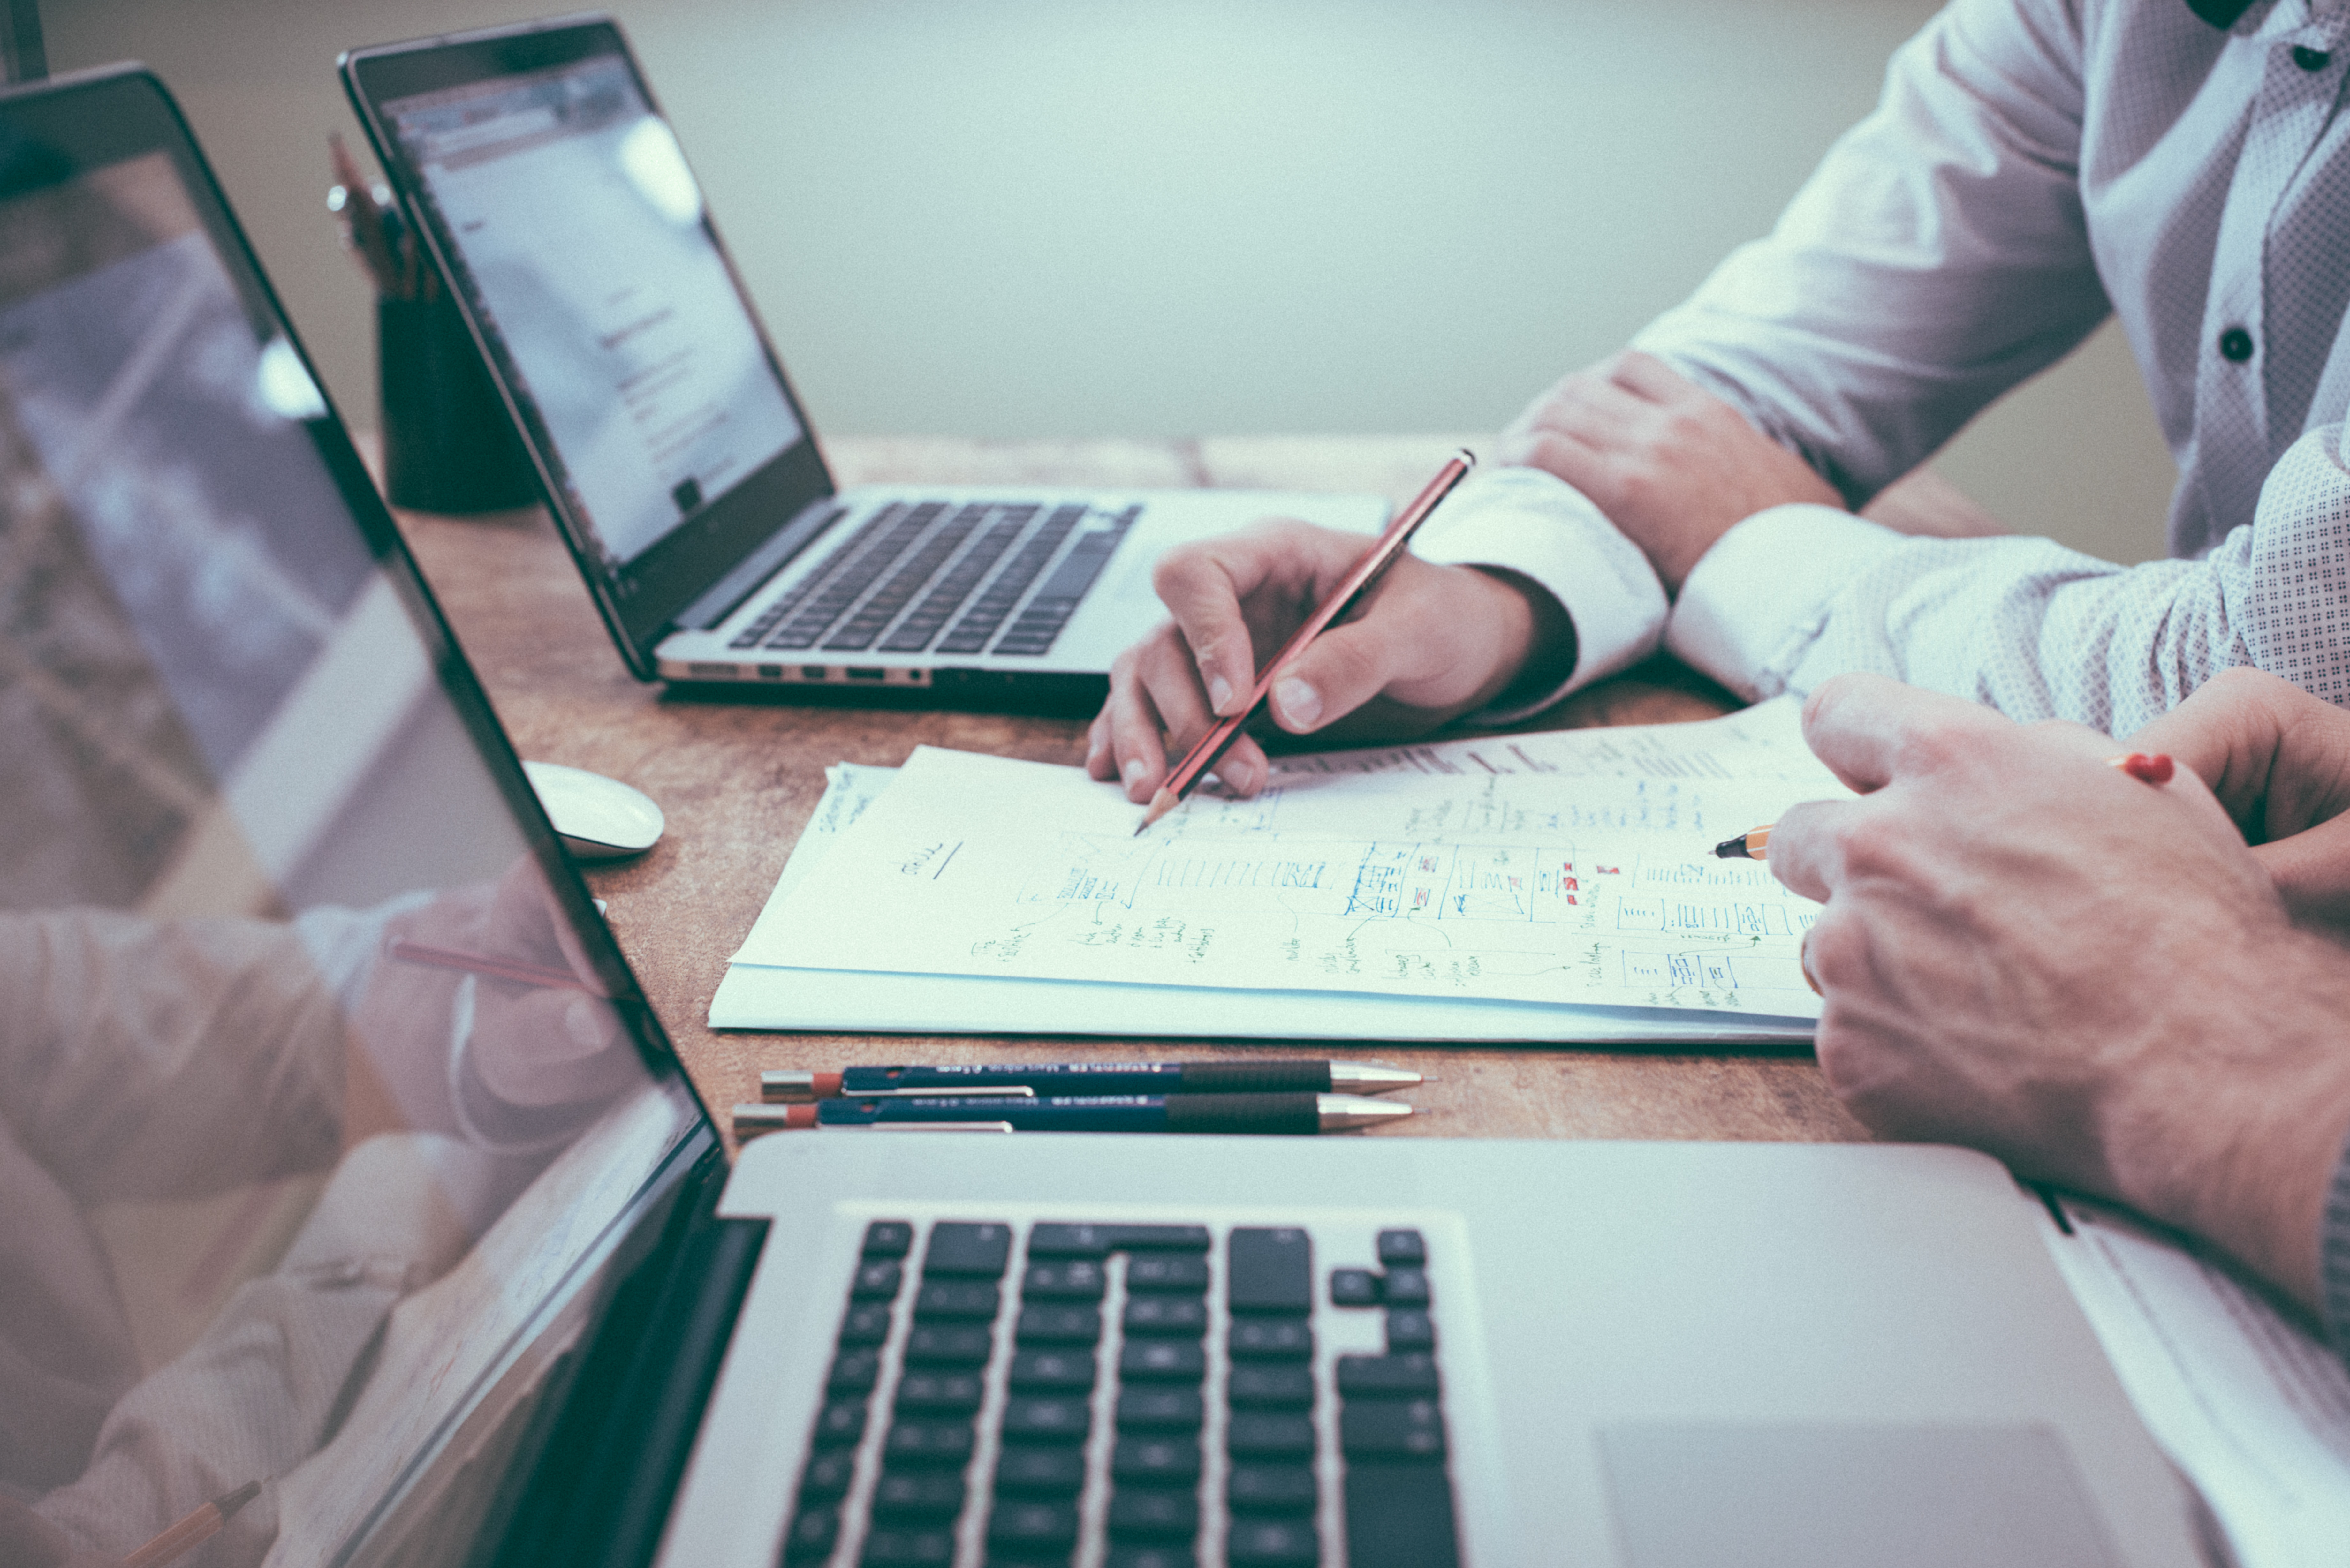
macbook, writing, hand, working, person, meeting, project, design, vision, strategy, plan, planning, learning, pencils, coaching, share, businessman, teaching, ideas, teach, notebooks, working together, client